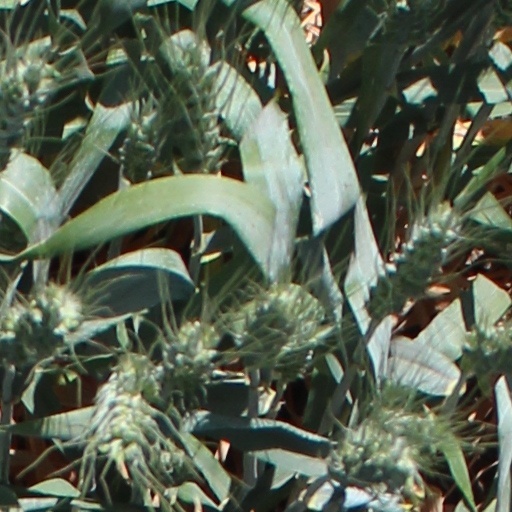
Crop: wheat